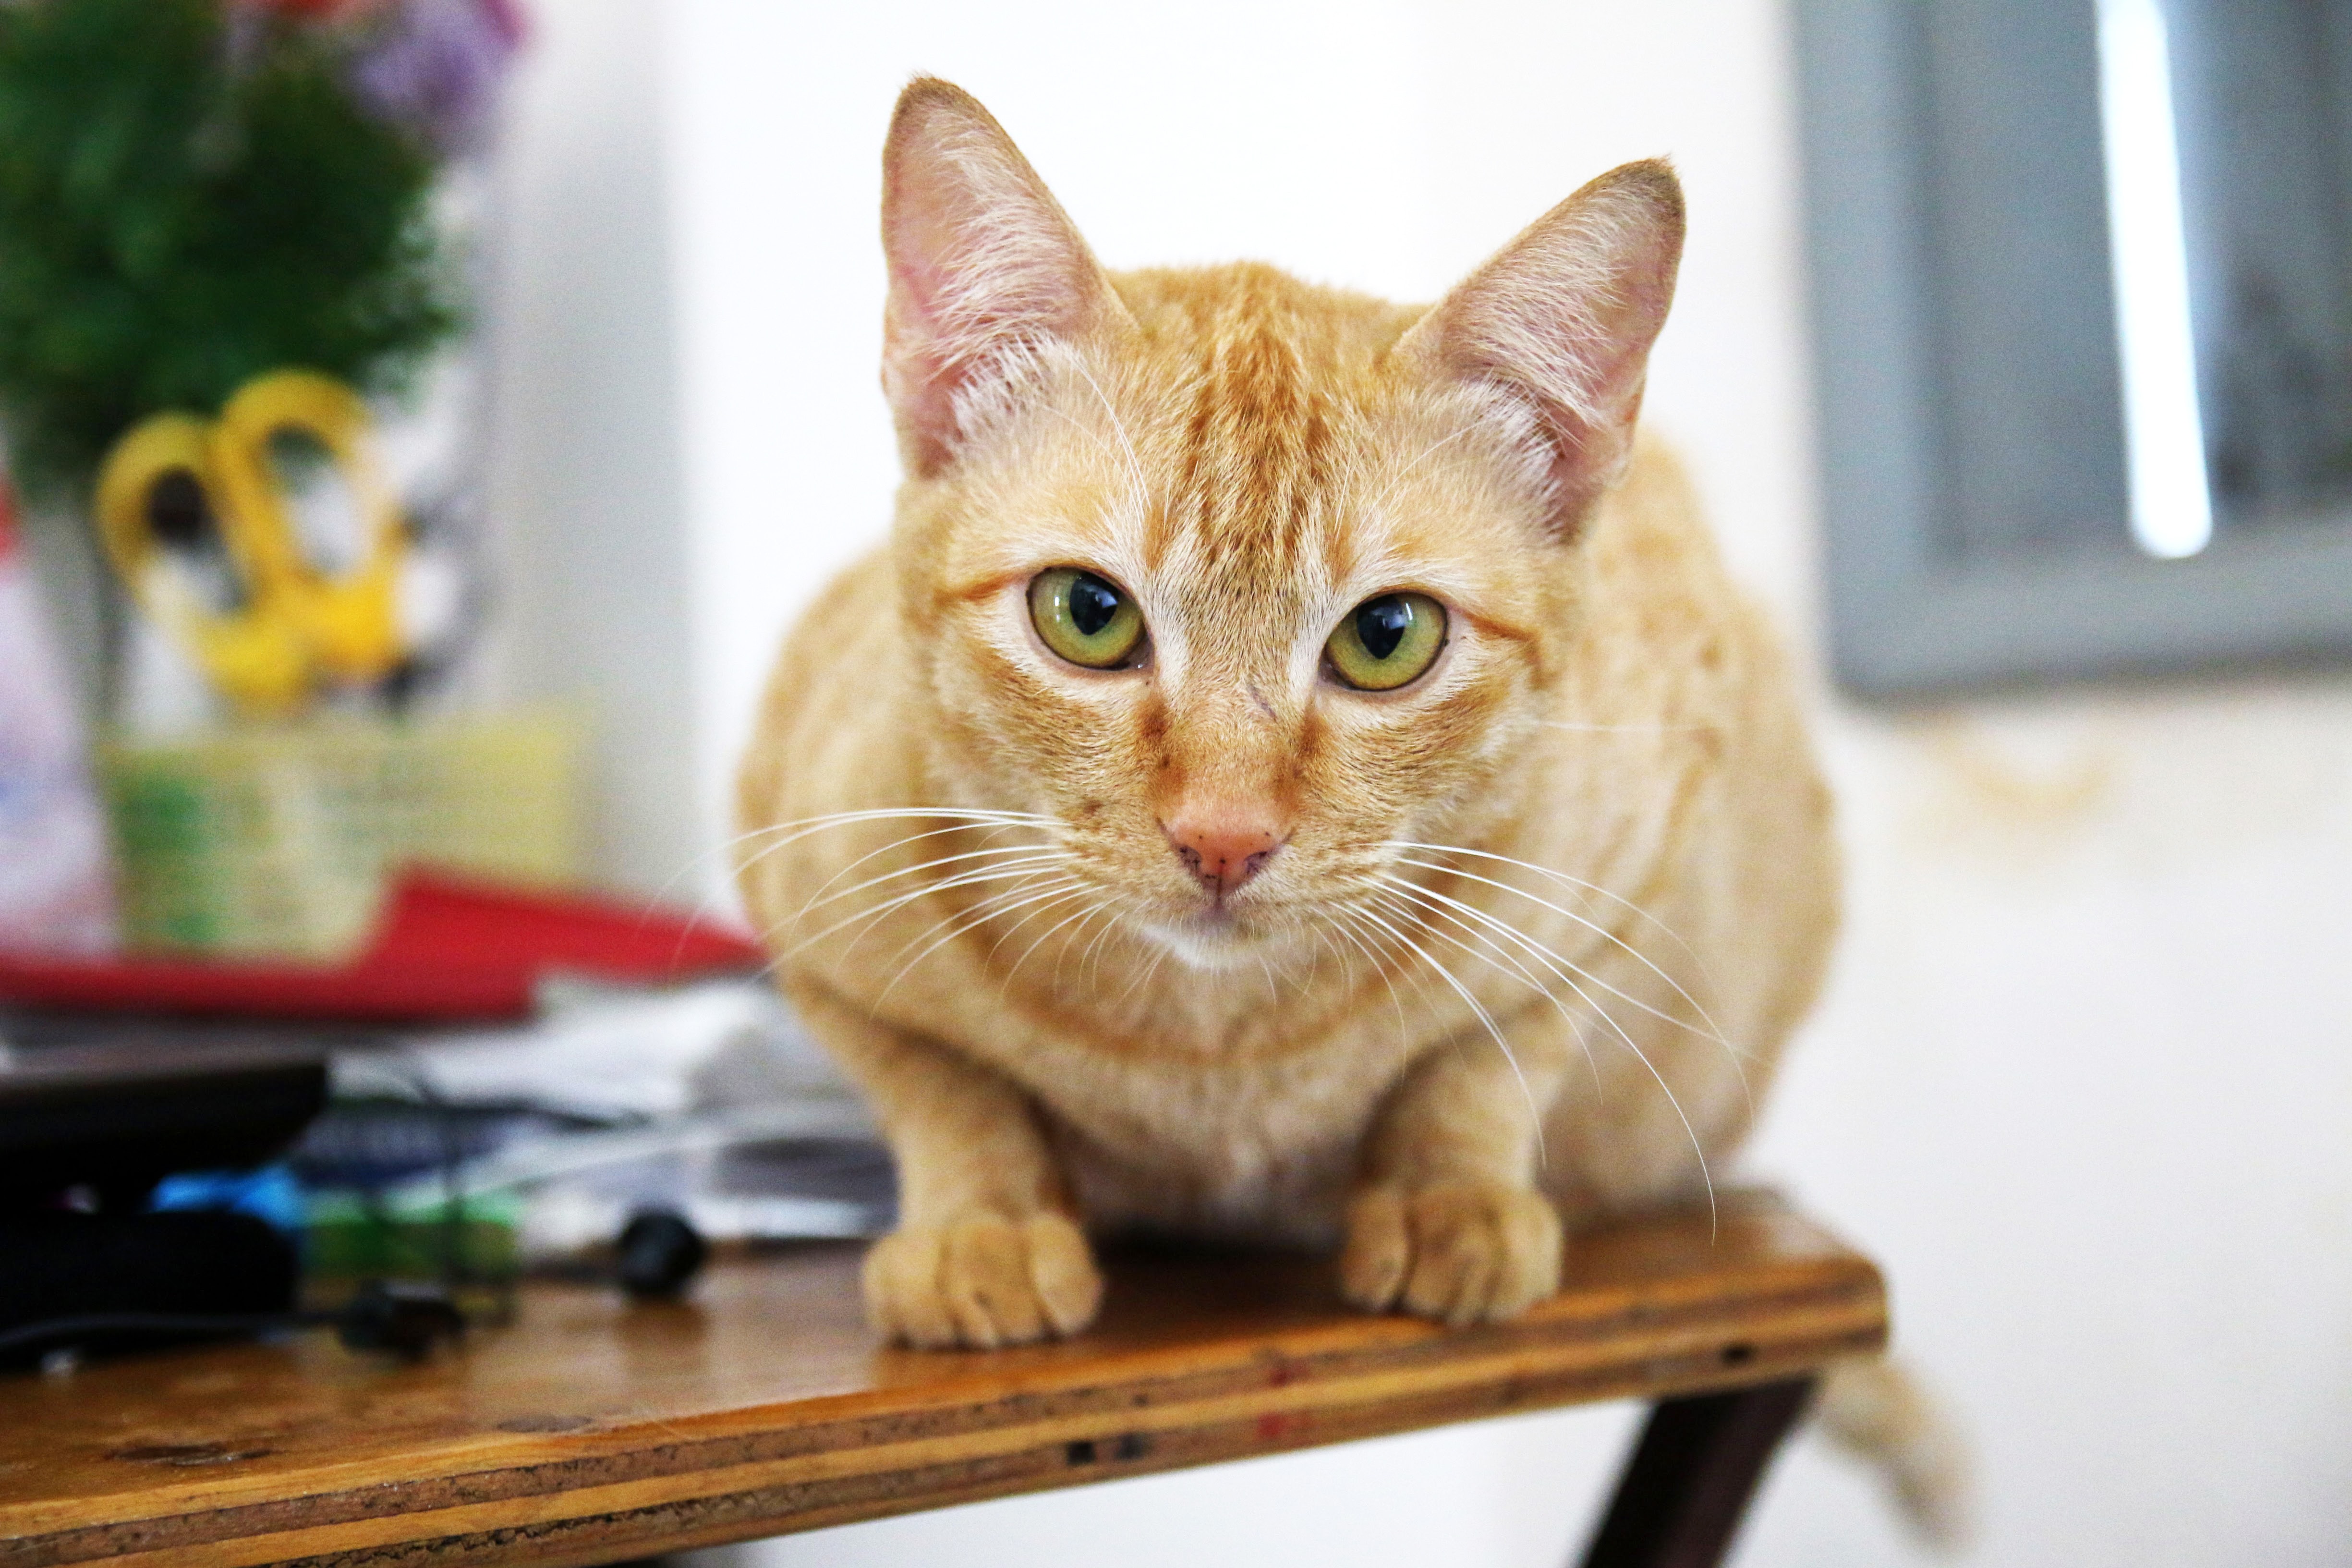
cat, mammal, vertebrate, whiskers, small to medium sized cats, cat like mammal, kitten, domestic short haired cat, bengal